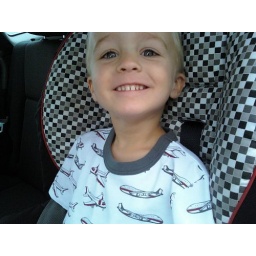
found airplane shirt in old navy. he had 2 wear home